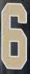
Number: 6